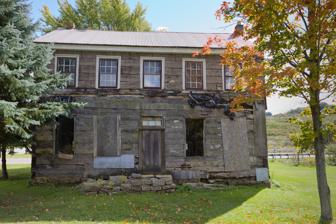
Building: Fuller-Baker Log House
Country: United States of America
Year built: 1815
Historic house in Maryland, United States United States historic place Fuller-Baker Log House U.S. National Register of Historic Places Show map of Maryland Show map of the United States Nearest city Grantsville, Maryland Coordinates 39°41′45″N 79°10′20″W / 39.69583°N 79.17222°W / 39.69583; -79.17222 NRHP reference No. 71000375 Added to NRHP February 12, 1971 The Fuller-Baker Log House is a historic home located at Grantsville , Garrett County , Maryland , United States . It is a two-story rectangular log home , constructed of log planks about 8 inches (20 cm) thick; some are 14 to 16 inches (36–41 cm) broad and a few are 26 feet (8 m) long. The house has been restored as an artist's studio and is an example of a log dwelling once common on the Allegheny frontier. Maryland's first governor, Thomas Johnson , owned the property when the house was built in 1815, but it is named for two later residents. The Fuller-Baker Log House was listed on the National Register of Historic Places in 1971. References